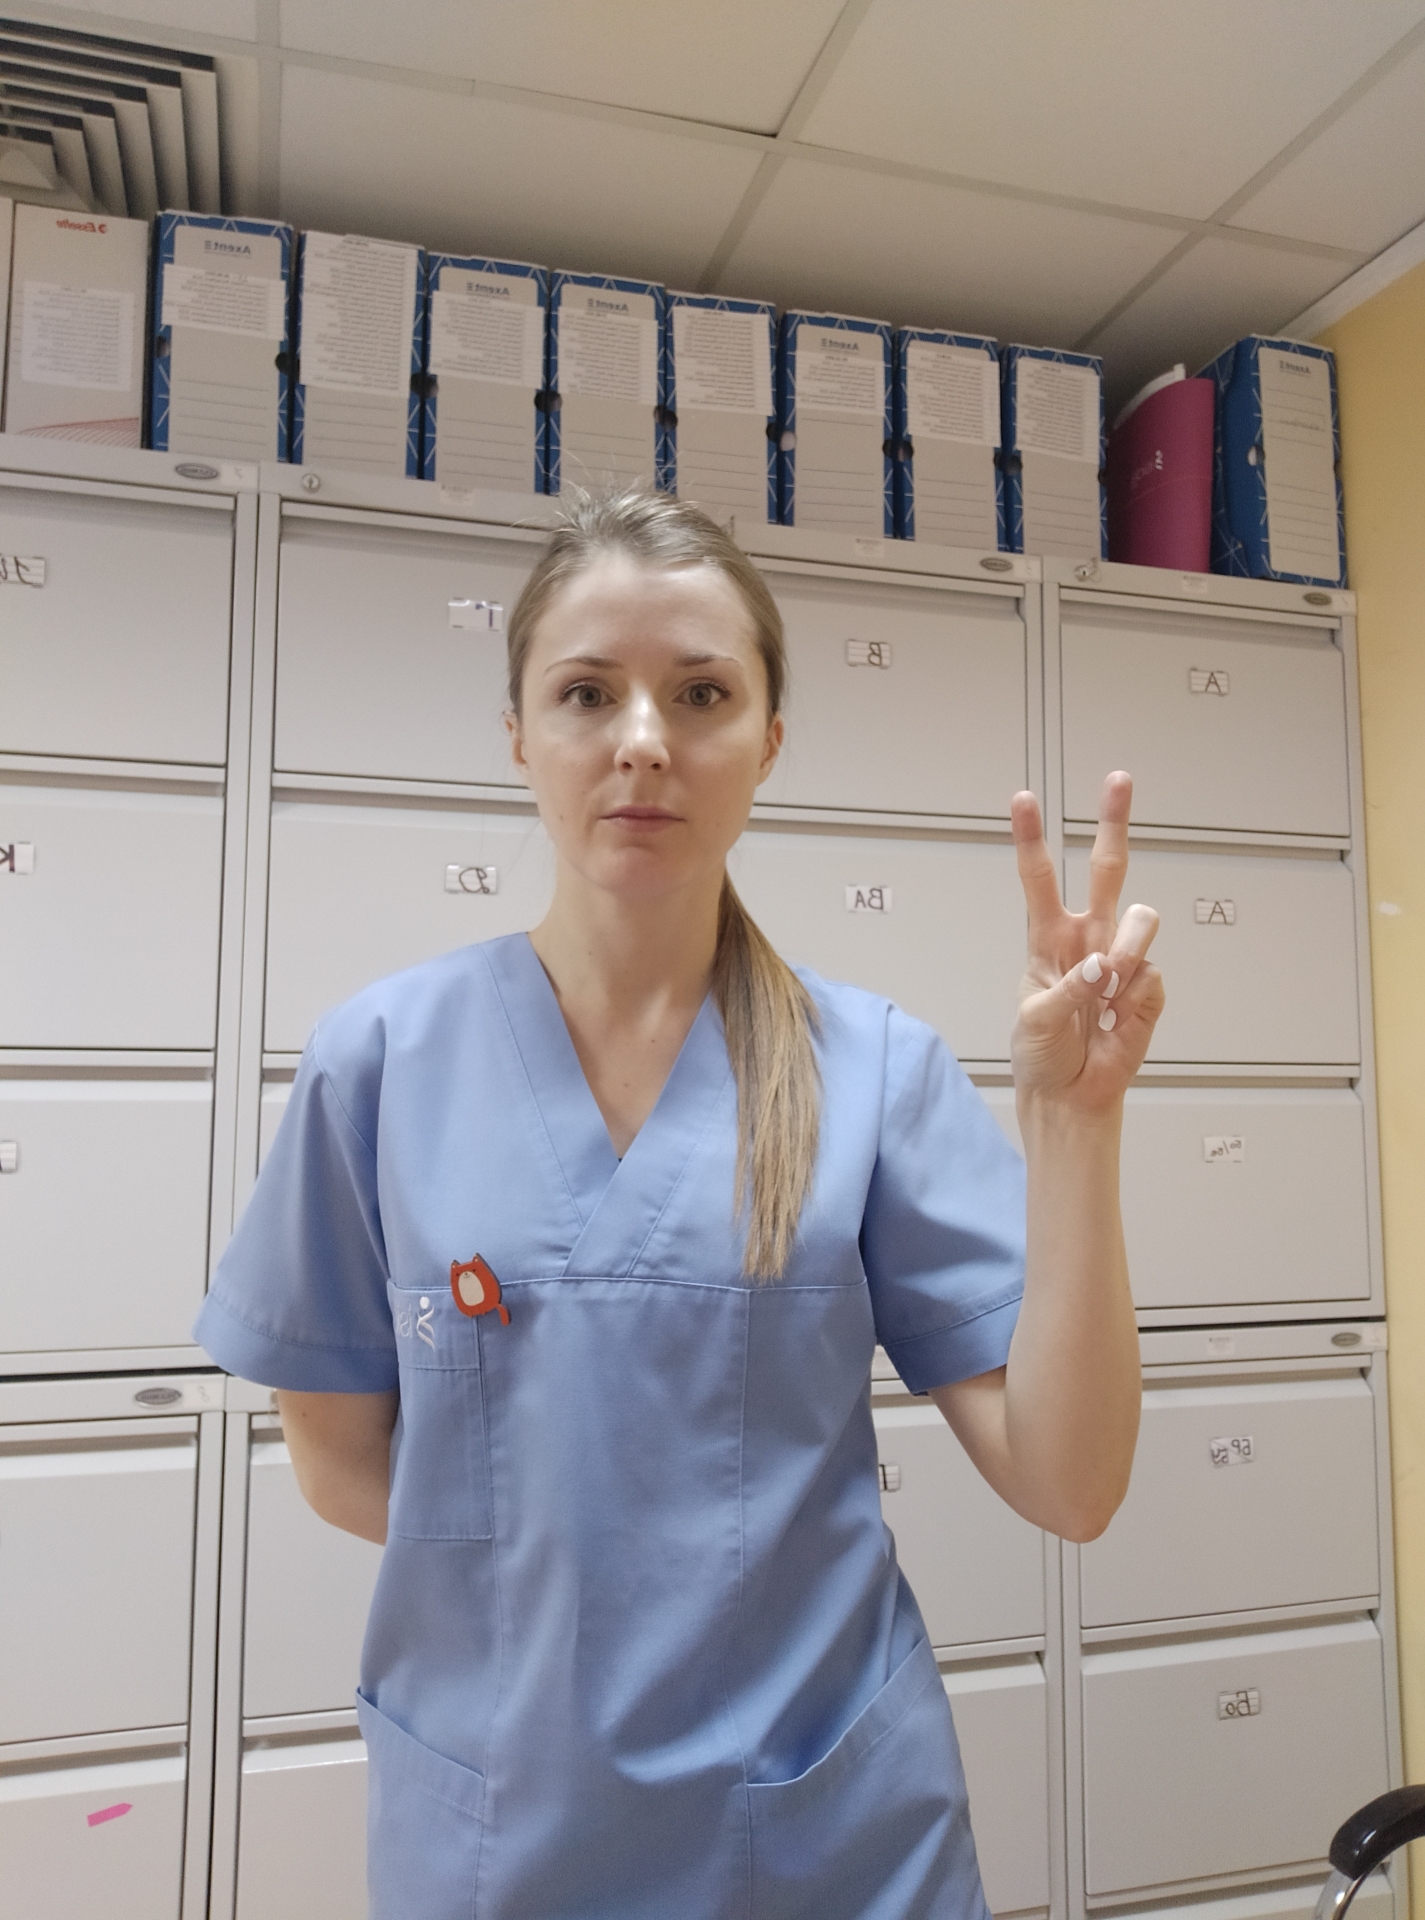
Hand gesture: peace